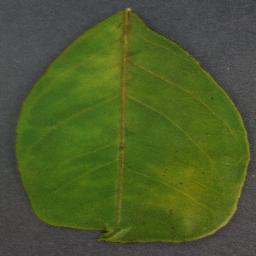
Label: Orange___Haunglongbing_(Citrus_greening)